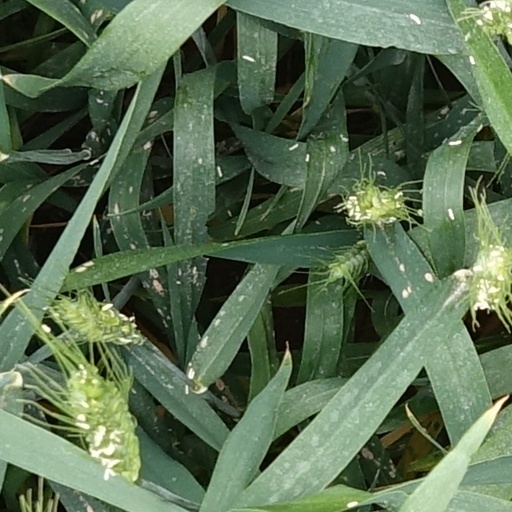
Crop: wheat